History of the Brooklyn Nets

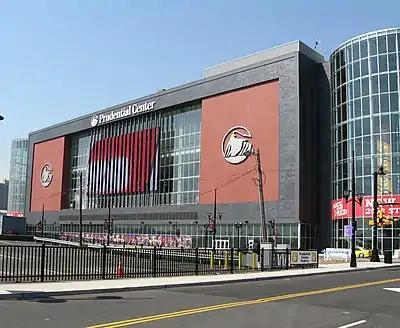
The Nets moved to Prudential Center in Newark in the 2010–11 season. It served as their temporary home until the move to the Barclays Center in Brooklyn in 2012.

The following off-season proved to be very busy for the Nets. On June 26, 2008, Richard Jefferson was traded to the Milwaukee Bucks for Yi Jianlian and Bobby Simmons. Jefferson's departure, along with that of Jason Kidd earlier that year, marked the beginning of a new era in the Garden State. The Nets signed draftees Brook Lopez and Ryan Anderson, along with Chris Douglas-Roberts. The Nets filled out their youthful roster by signing veterans Eduardo Nájera and Jarvis Hayes, and trading for Orlando point guard Keyon Dooling. The Nets finished the season with their second straight 34–48 record, tied for 11th in the Eastern Conference with the Milwaukee Bucks. Devin Harris made his first All-Star team and narrowly missed winning the NBA Most Improved Player award, and Brook Lopez finished third in Rookie of the Year voting.